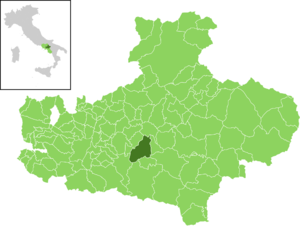
Montemarano est une commune italienne de la province d'Avellino dans la région Campanie en Italie.